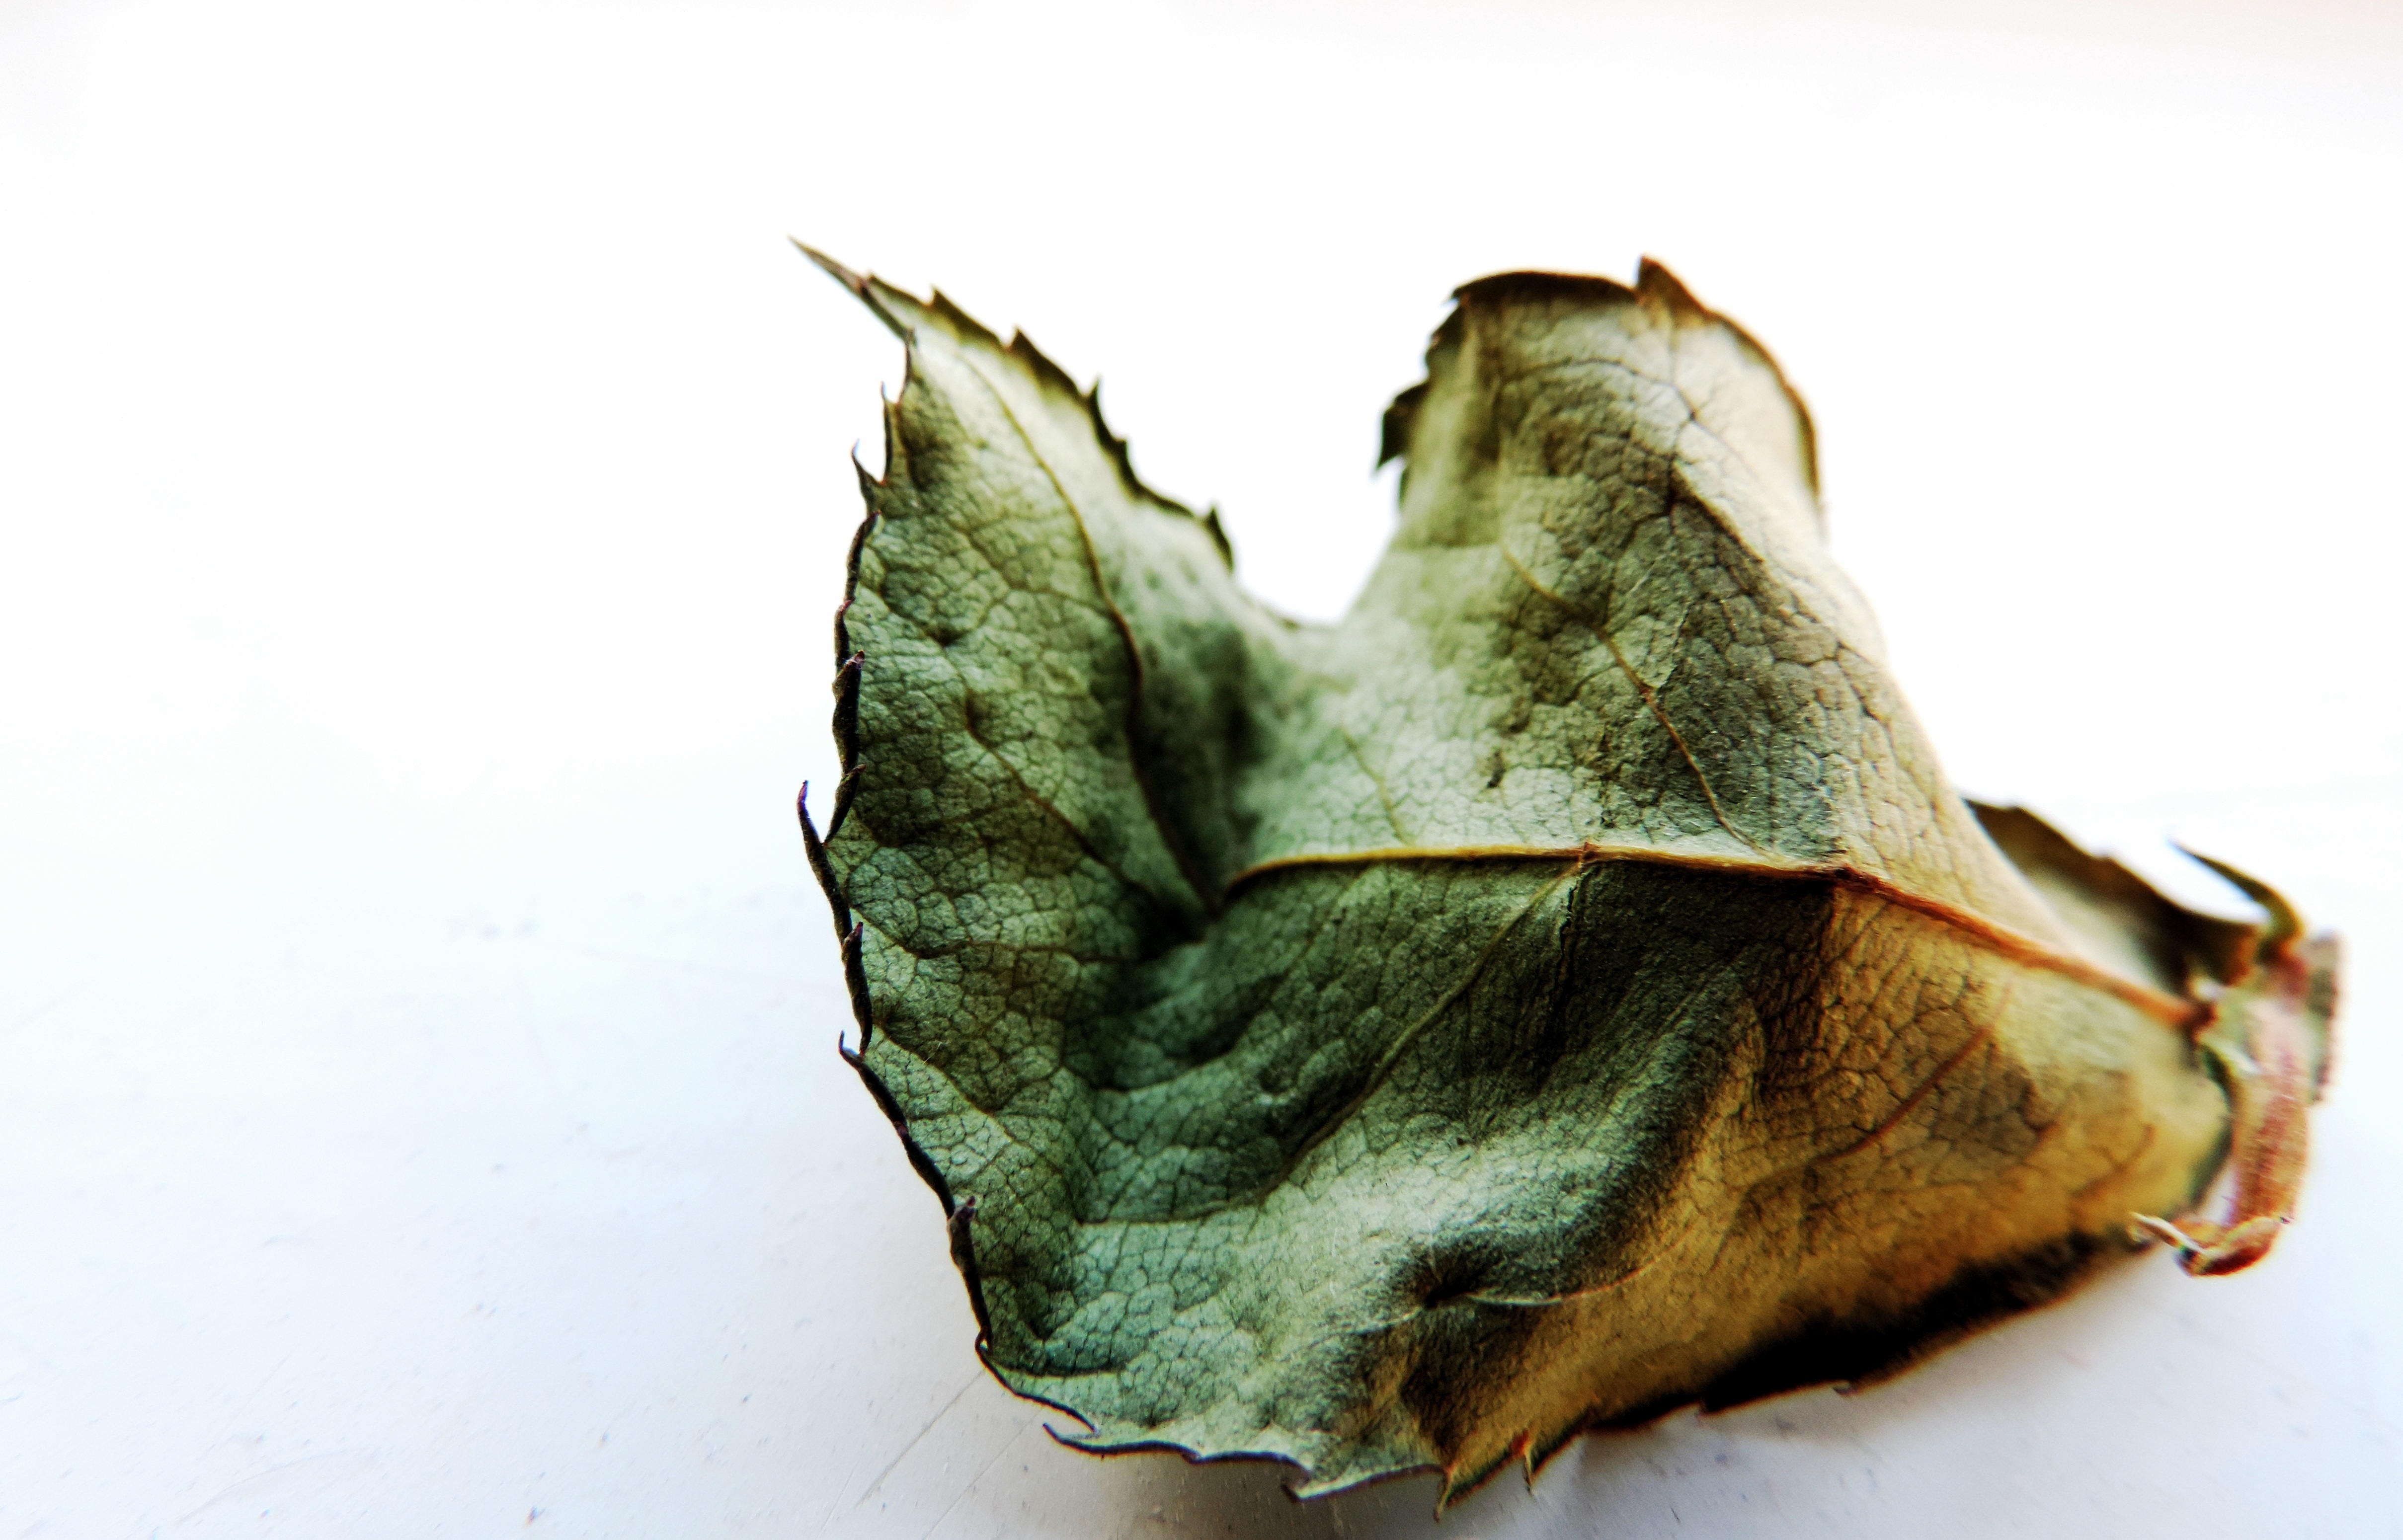
nature, drop, plant, leaf, fall, flower, isolated, decoration, food, green, produce, color, autumn, moth, yellow, season, close up, leaves, sculpture, design, seasonal, november, october, fall leaves, dropped, macro photography